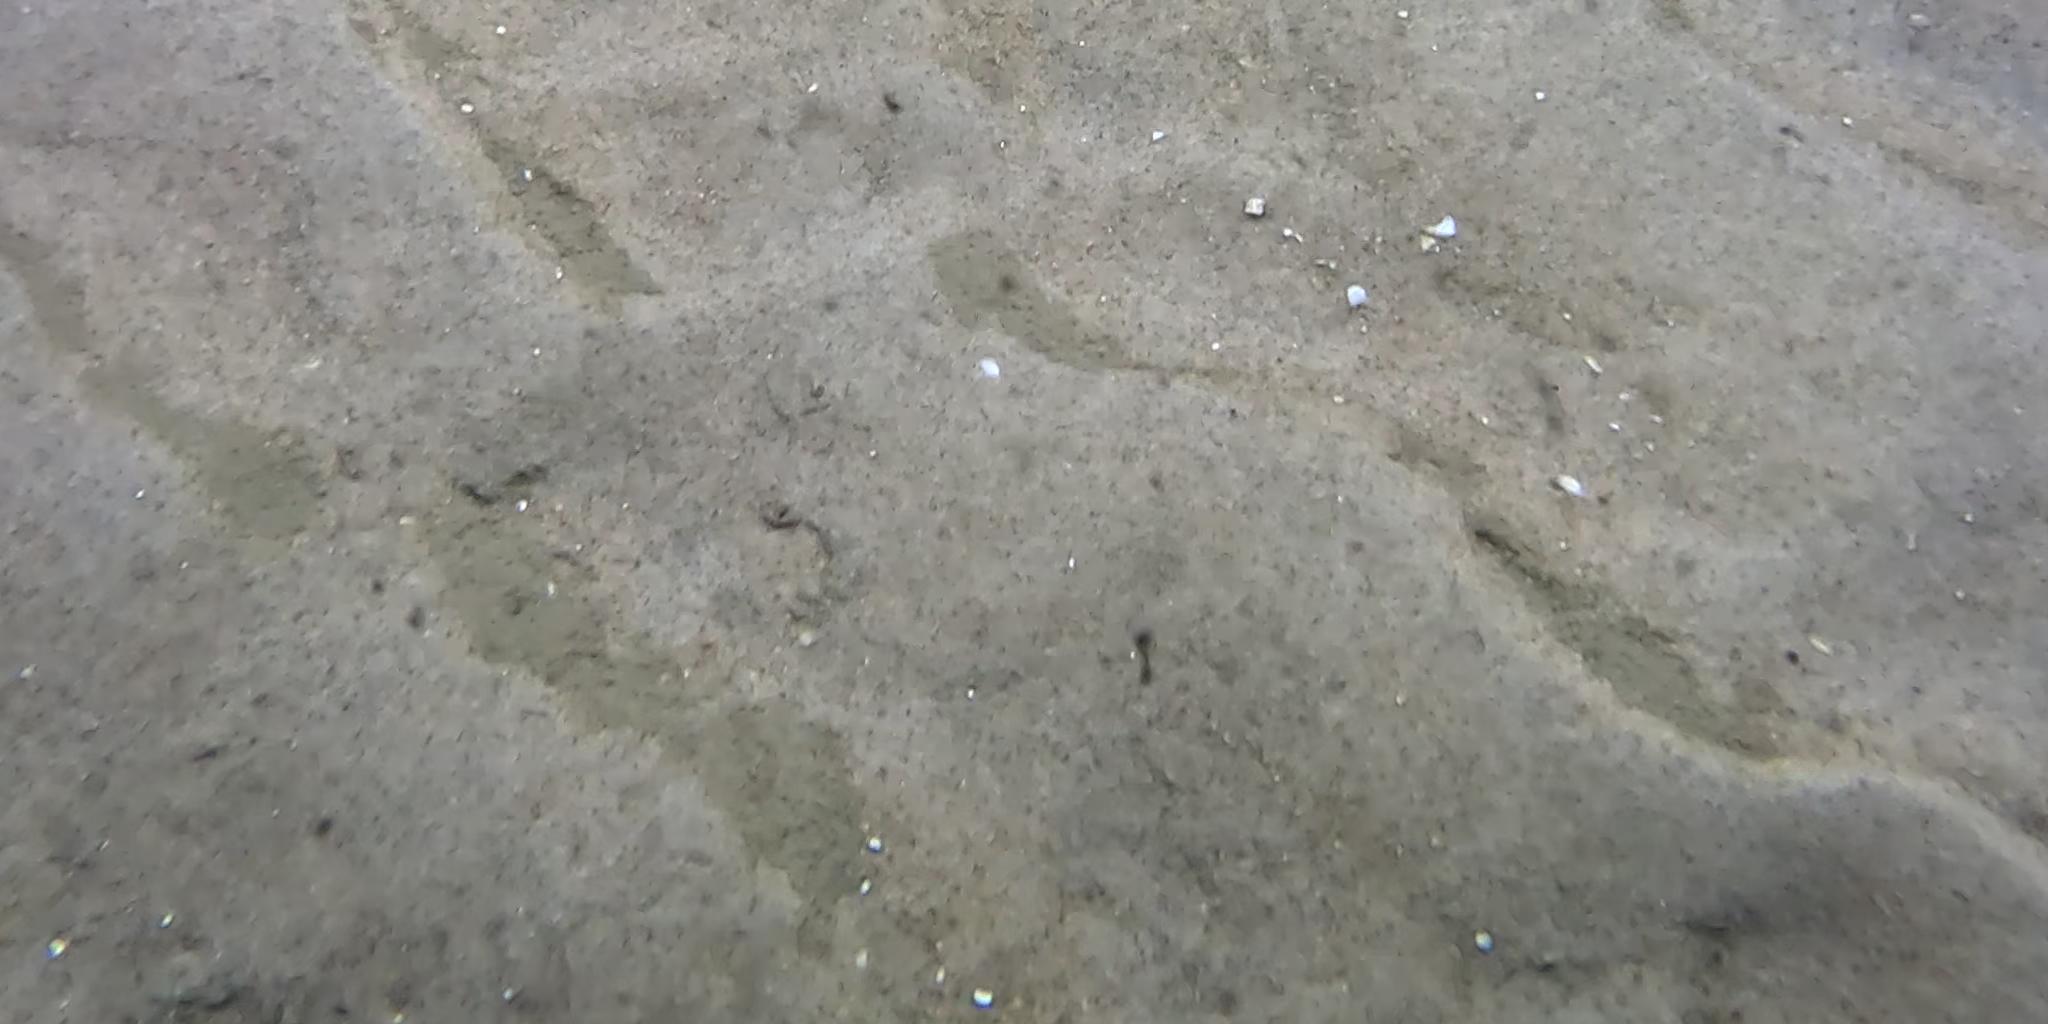
Seabed habitat: sand